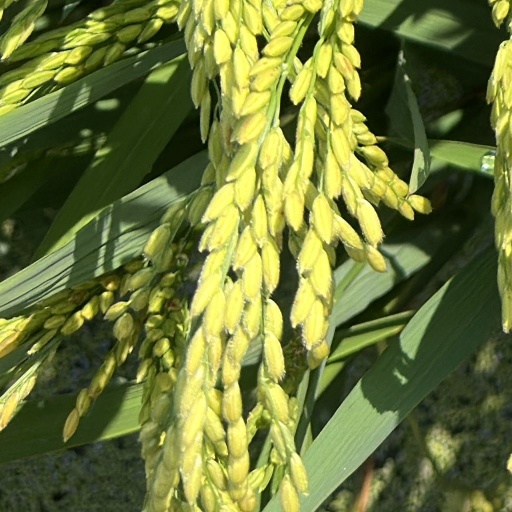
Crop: rice